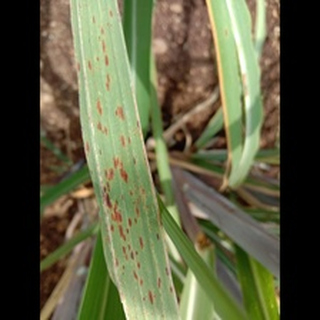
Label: sugarcane_rust